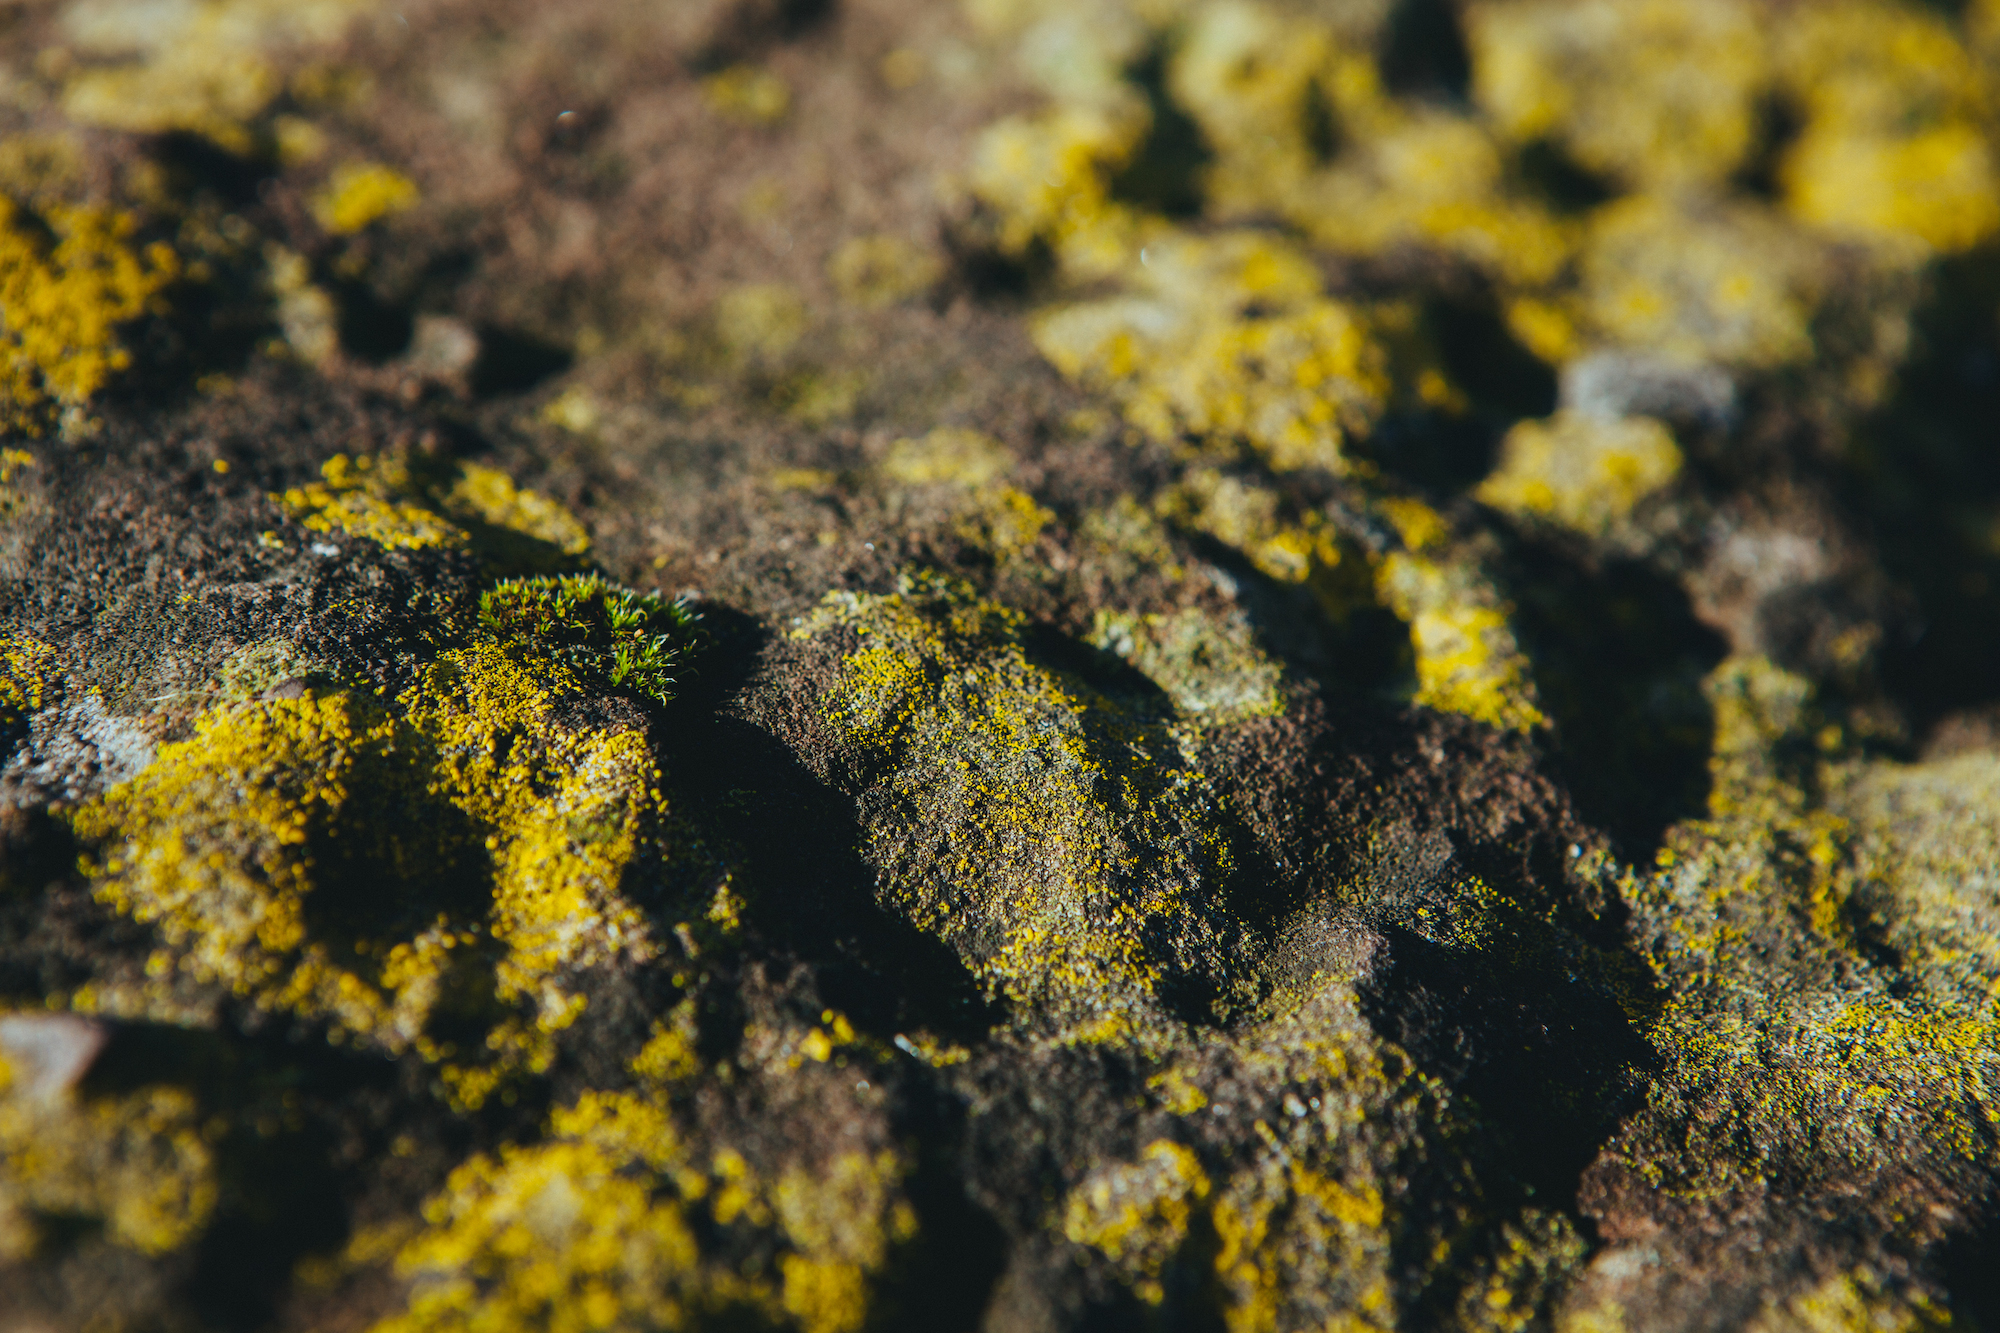
tree, nature, rock, plant, sunlight, texture, leaf, flower, moss, wildlife, pattern, green, produce, seaweed, autumn, shadow, soil, yellow, flora, publicdomain, background, algae, macro photography, land plant